Mifflin Kenedy

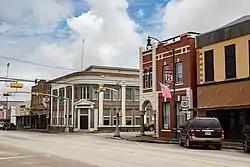
Kenedy, Texas, named after Mifflin Kenedy

On April 16, 1852, Kenedy married Petra Vela de Vidal in Mier, Mexico. The widow of Colonel Luis Vidal, she came to the marriage with six children. The couple also had another six children, two of whom were alive in 1895, John G. Kenedy and Sarah Josephine (Kenedy) Spohn, whose husband was Dr. A. E. Spohn. Also alive were four stepdaughters and an adopted daughter, Carmen Morrell Kenedy. Kenedy died suddenly of a heart attack in Corpus Christi on March 14, 1895, aged 76, and was buried at Brownsville, as was his widow. John G. Kenedy became the sole owner of Kenedy Ranch when he purchased the interests of other heirs. He became president of the Kenedy Pasture Company.